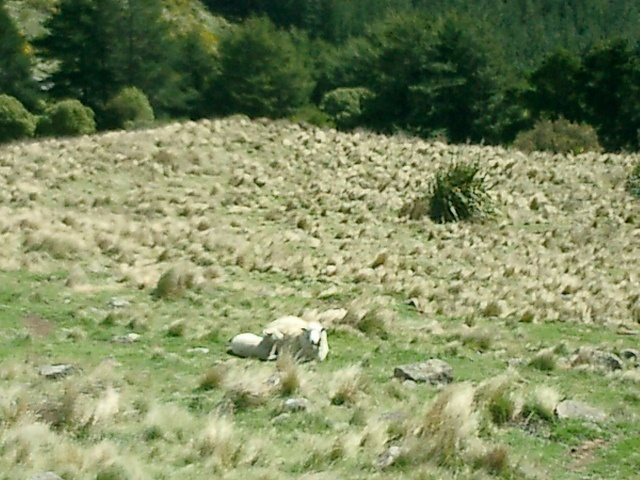
a sheep is laying in a tall grass field
A ewe and its lamb sitting in a field of grass.
a sheep and a lamb laying in the grass
Two sheep lie in a field with rocks and tufts of grass.
there is a animal in the middle of this field